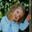
Label: girl